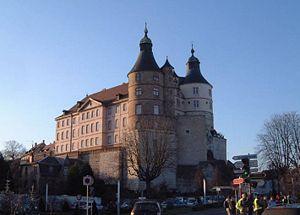
Montbéliard est une commune de l'Est de la France, sous-préfecture du département du Doubs en région Bourgogne-Franche-Comté. Elle est située dans le nord-est de la Franche-Comté historique, à moins d'une vingtaine de kilomètres de la Suisse, aux portes du massif du Jura. Montbéliard et sa proche région n'ont été rattachés à la France qu'en 1793.